British colonisation of South Australia

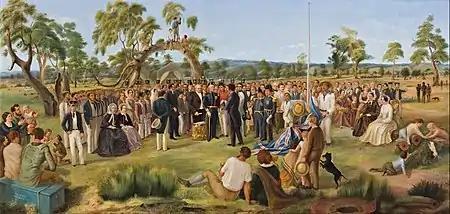
"The Proclamation of South Australia 1836", Charles Hill.

Under the emigration scheme, "worthy" labourers and their families received free passage. They had to be between 15 and 30 years of age, preferably married, and needed two references. Steerage passengers paid £15–20, middle berth £35–40, and cabin class £70. Children under 14 years were charged £3 while those under 1 year were free.